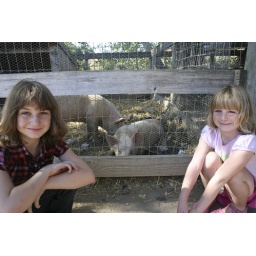
The girls hanging out in front of the pig pen.